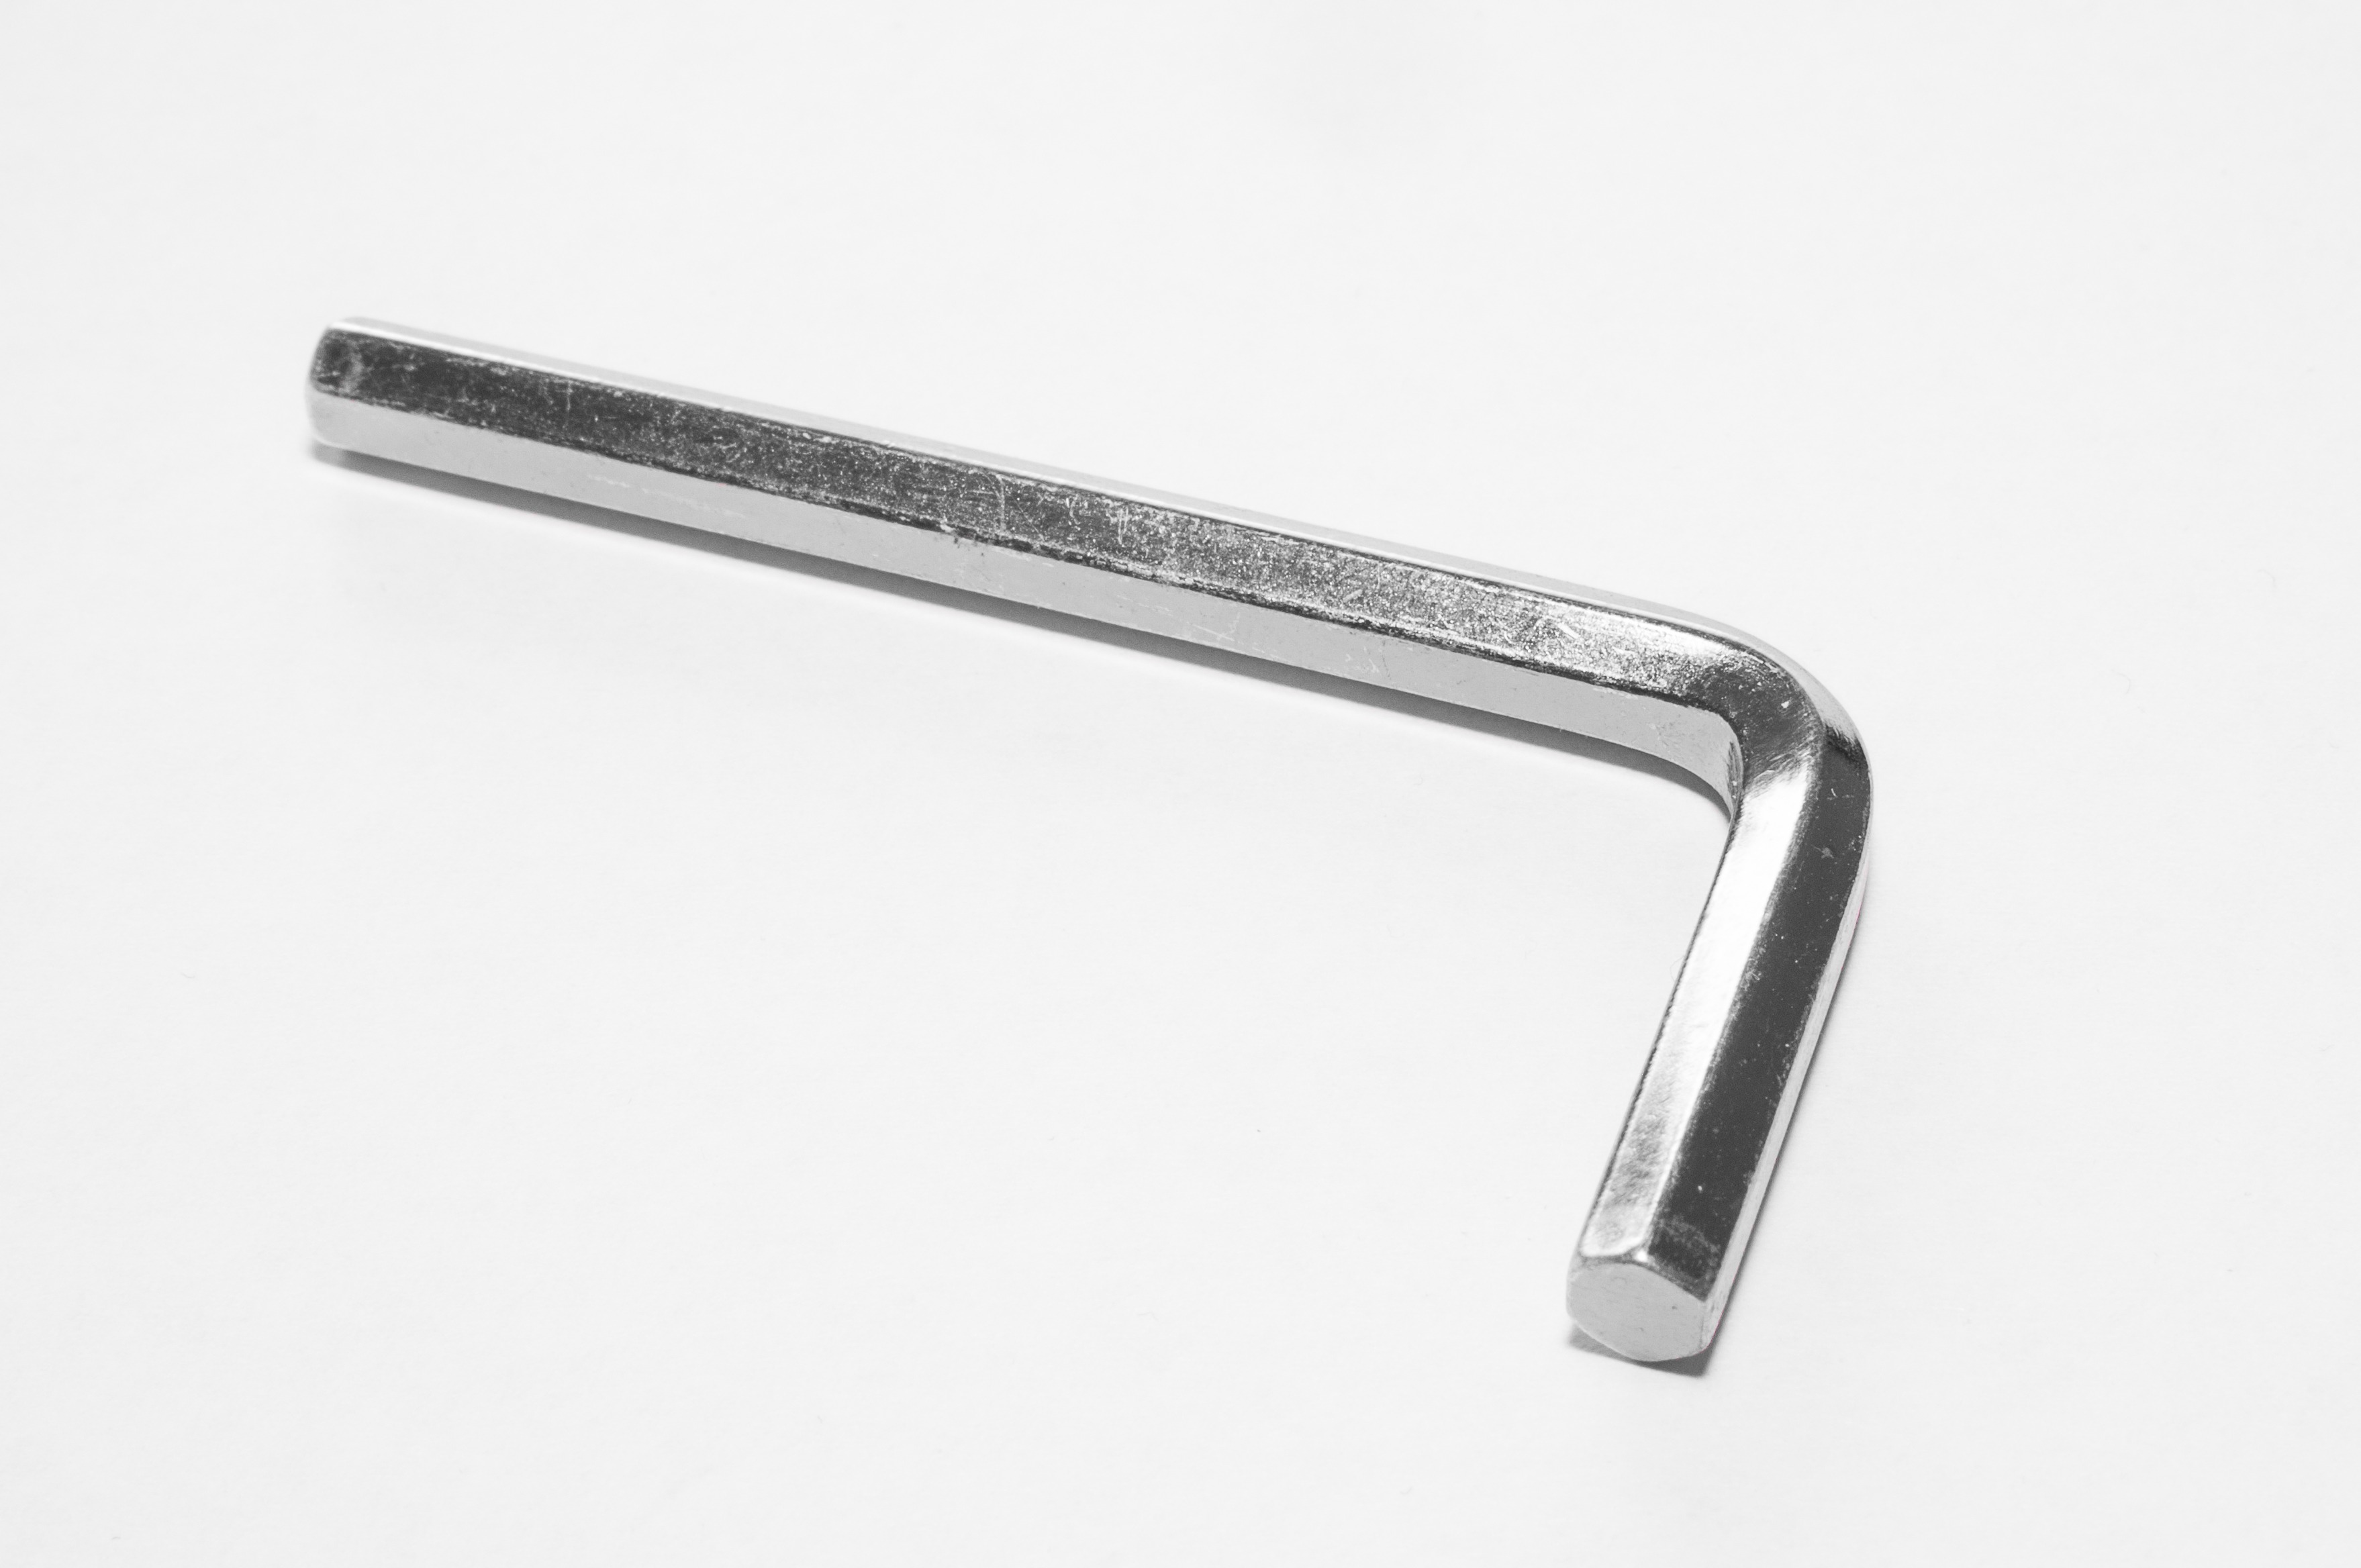
tool, metal, handle, golf club, tap, craftsmen, razor, plumbing fixture, allen key